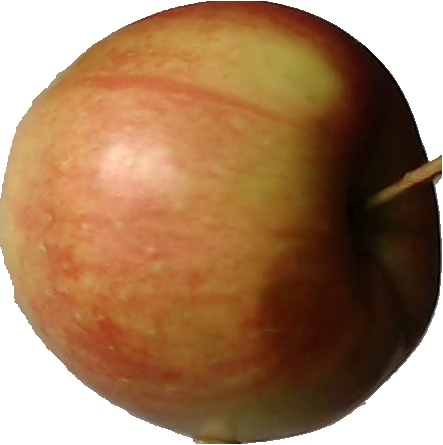
Label: apple_red_2